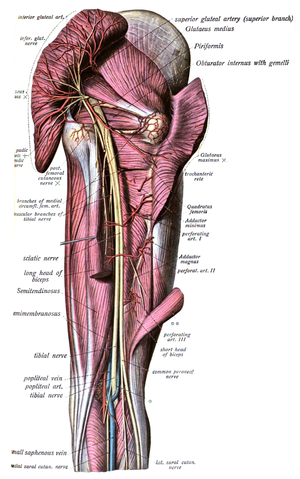
Le nerf sciatique est un nerf sensitivo-moteur du membre inférieur. C'est le nerf le plus gros et le plus long de l'organisme.